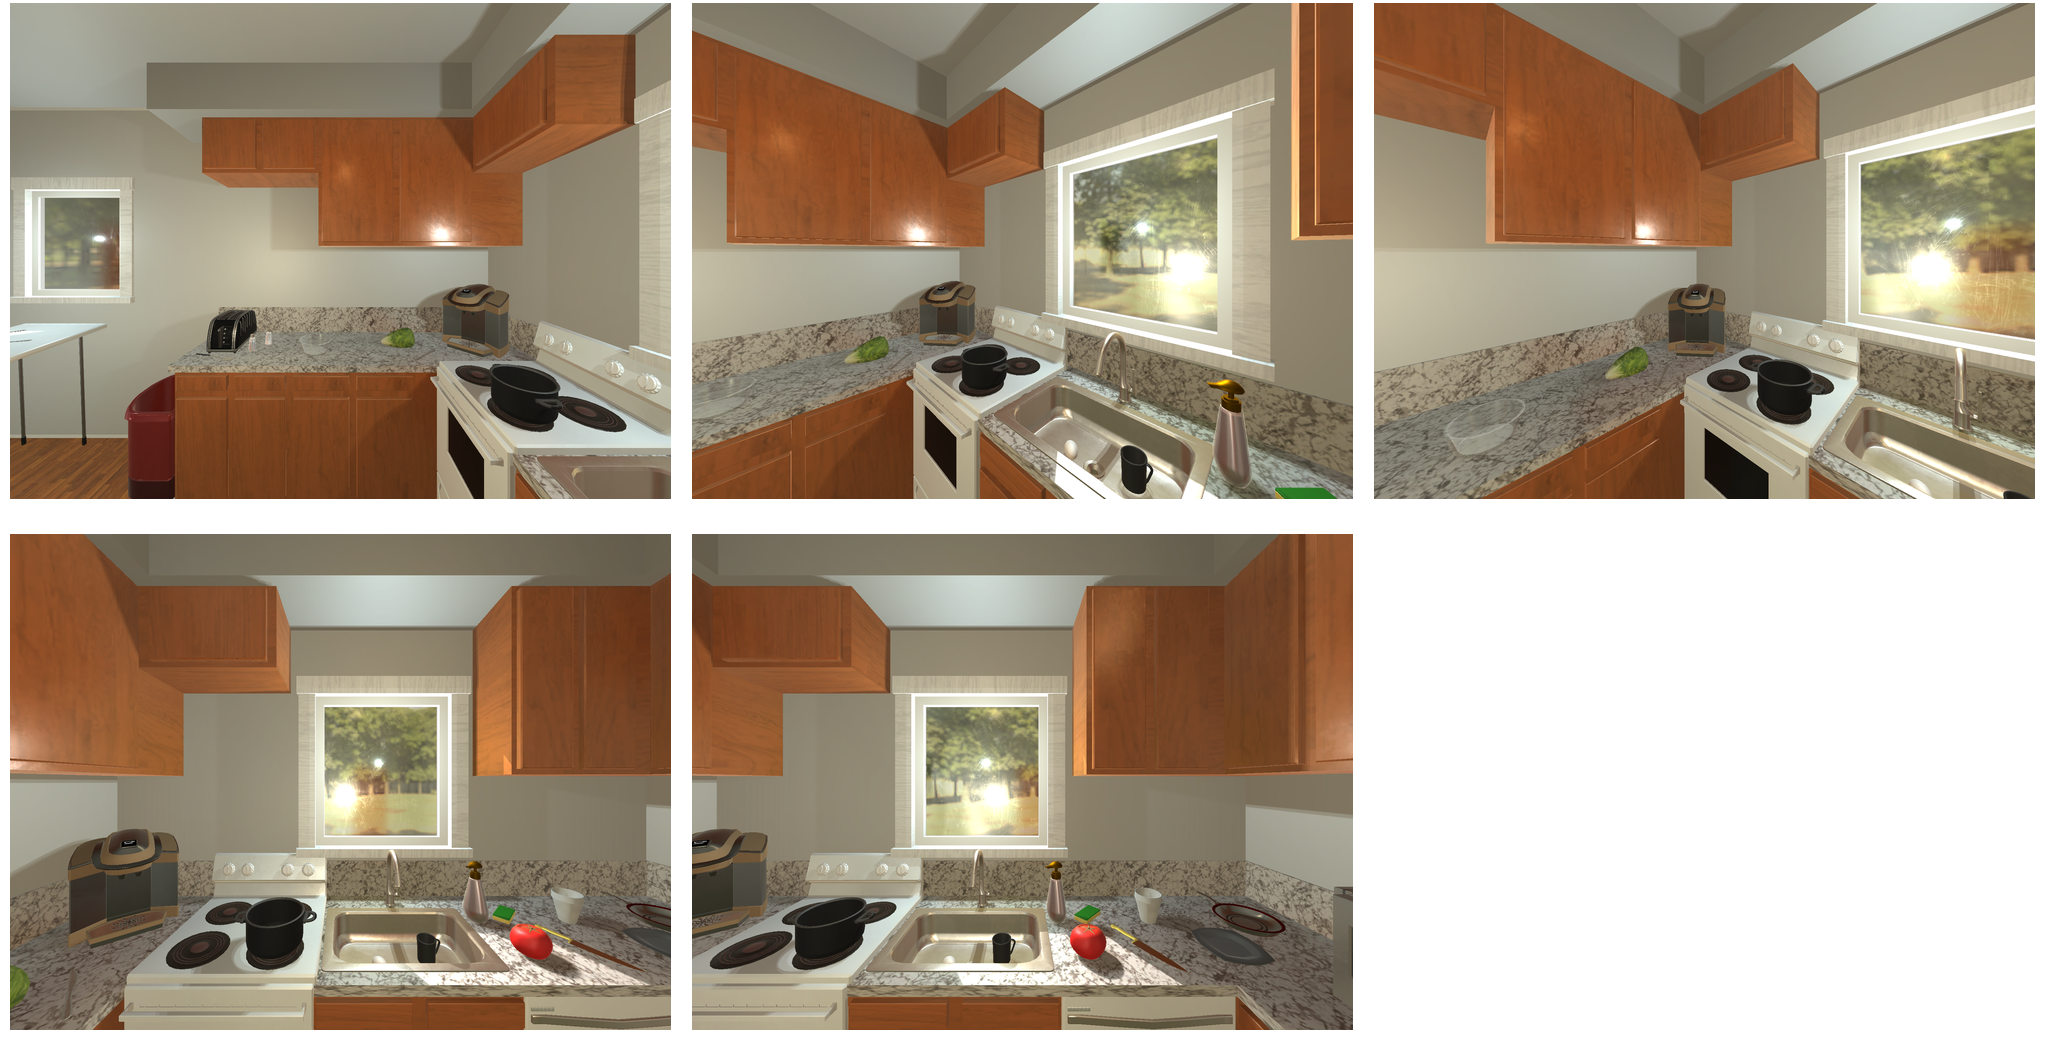Task instruction: Turn on the stove burners.
Answer: {"task_instruction": "Turn on the stove burners.", "nodes": ["stove knob1", "stove knob2", "stove knob3", "stove knob4", "stove burner1", "stove burner2", "stove burner3", "stove burner4"], "edges": [{"functional_relationship": "adjust", "object1": "stove knob1", "object2": "stove burner1", "spatial_relations": ["in_front_of", "close"], "is_touching": false}, {"functional_relationship": "adjust", "object1": "stove knob2", "object2": "stove burner2", "spatial_relations": ["in_front_of", "close"], "is_touching": false}, {"functional_relationship": "adjust", "object1": "stove knob3", "object2": "stove burner3", "spatial_relations": ["in_front_of", "close"], "is_touching": false}, {"functional_relationship": "adjust", "object1": "stove knob4", "object2": "stove burner4", "spatial_relations": ["in_front_of", "close"], "is_touching": false}], "action_type": "rotate", "function_type": "device_control"}